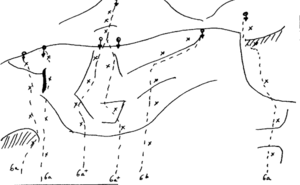
Giuncheto est une commune française située dans la circonscription départementale de la Corse-du-Sud et le territoire de la collectivité de Corse. Elle appartient à l'ancienne piève de Sartène.